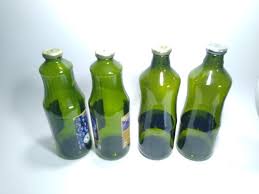
Waste category: glass